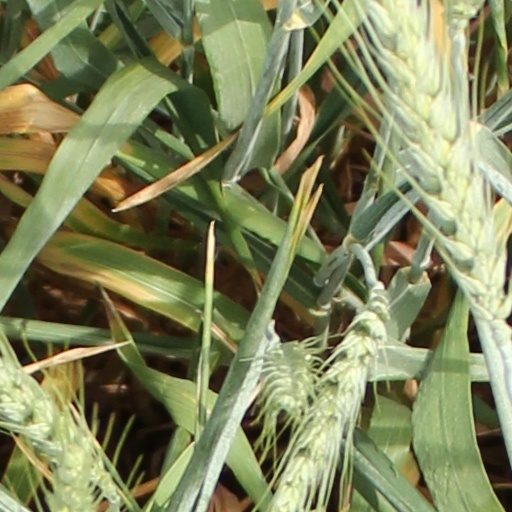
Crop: wheat